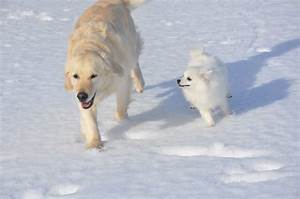
Label: dog